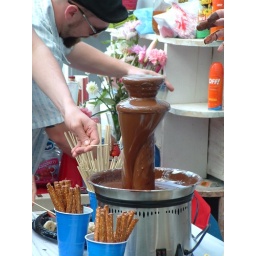
I put a whole big piece of cake in a bowl under the fountain! OMG